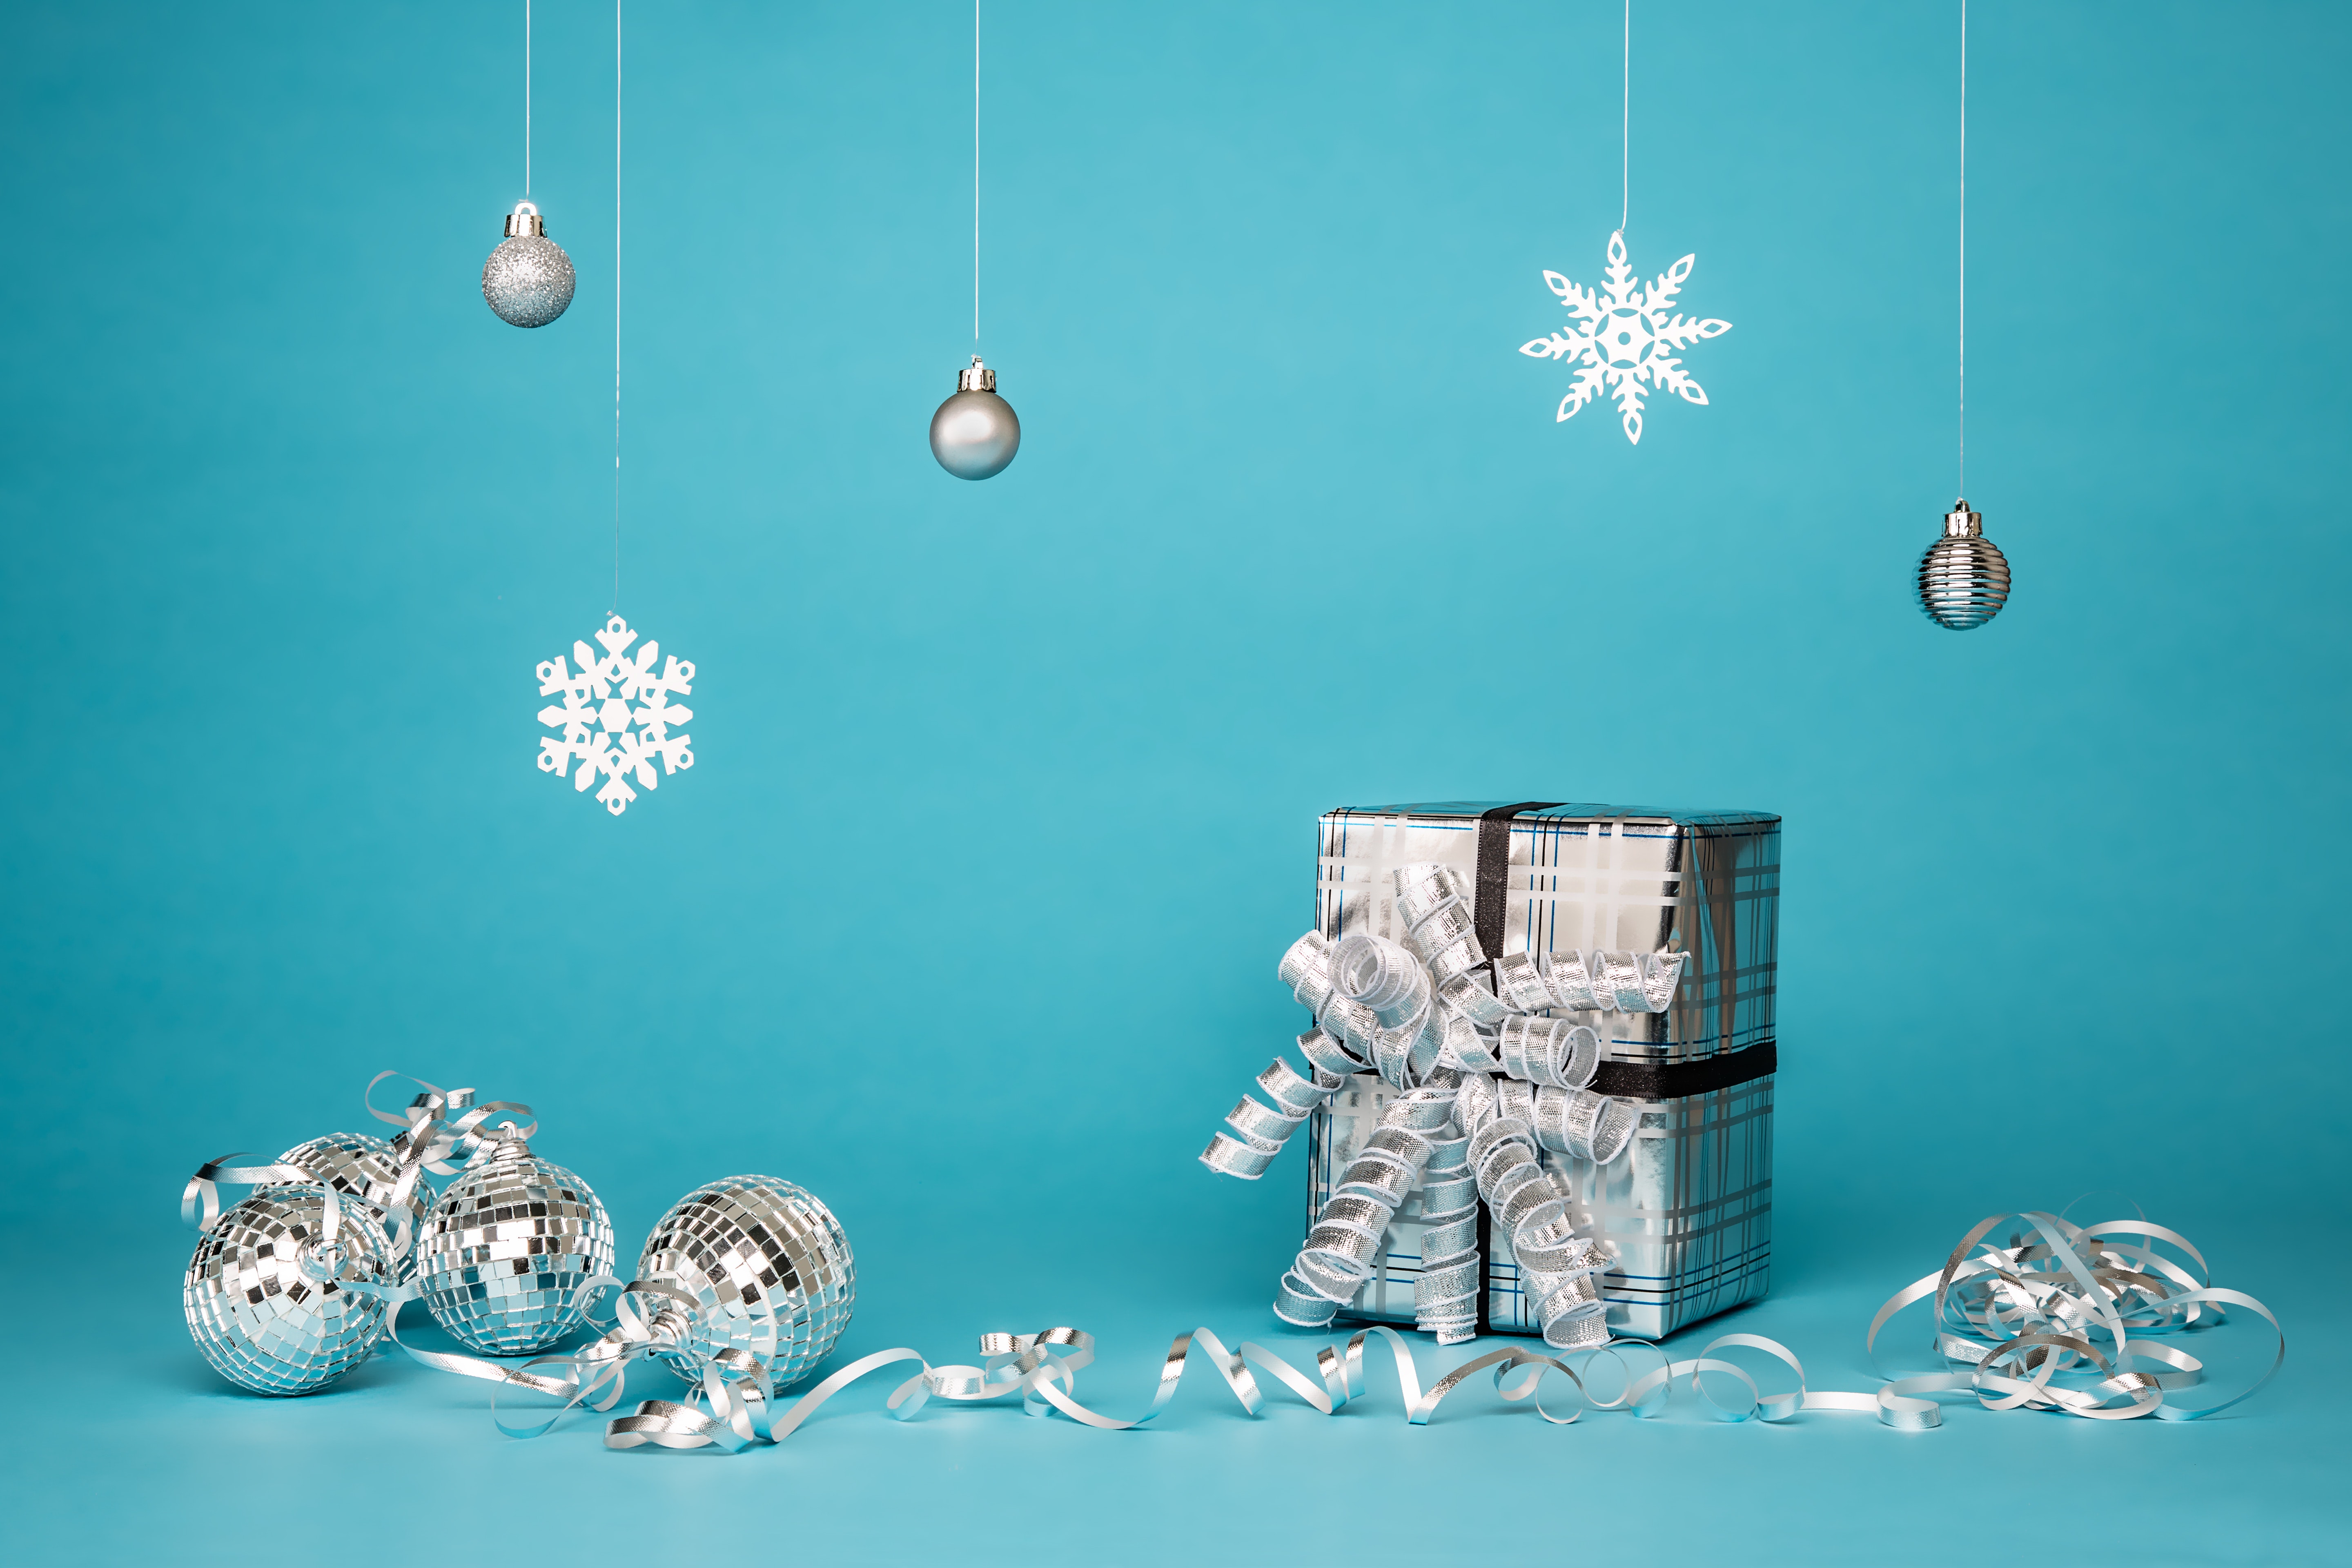
blue, turquoise, aqua, christmas ornament, illustration, fashion accessory, still life photography, graphic design, interior design